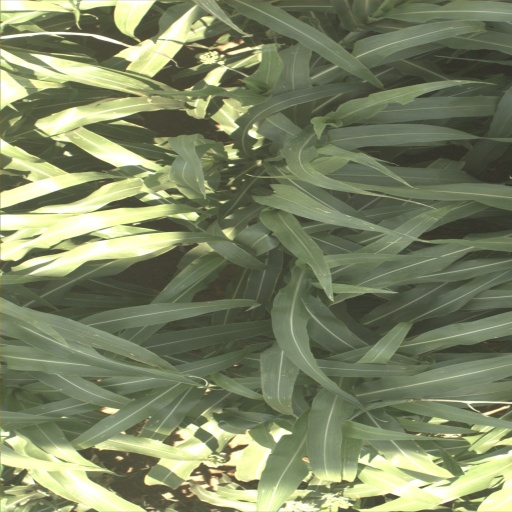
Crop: sorghum